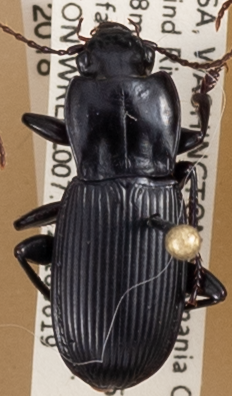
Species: Pterostichus herculaneus
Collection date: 2018-06-19
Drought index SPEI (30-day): -1.45
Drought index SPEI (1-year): -0.32
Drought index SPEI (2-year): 0.71